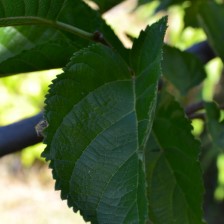
Variety: TaiwanStraberry